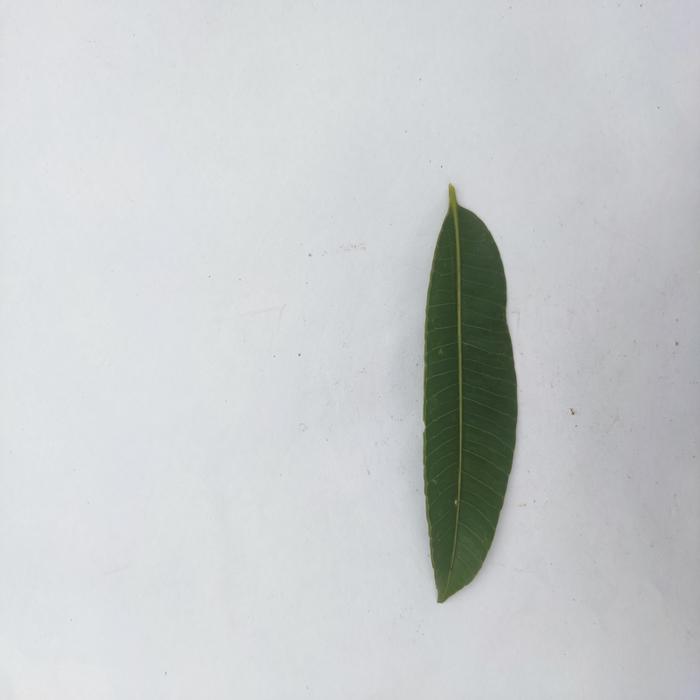
Crop: Hog Plum
Leaf condition: Heathy_Leaf